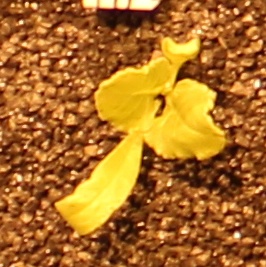
Label: Sugar beet